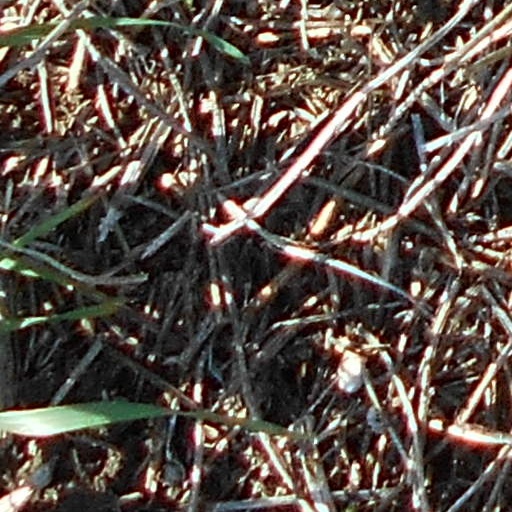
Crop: wheat